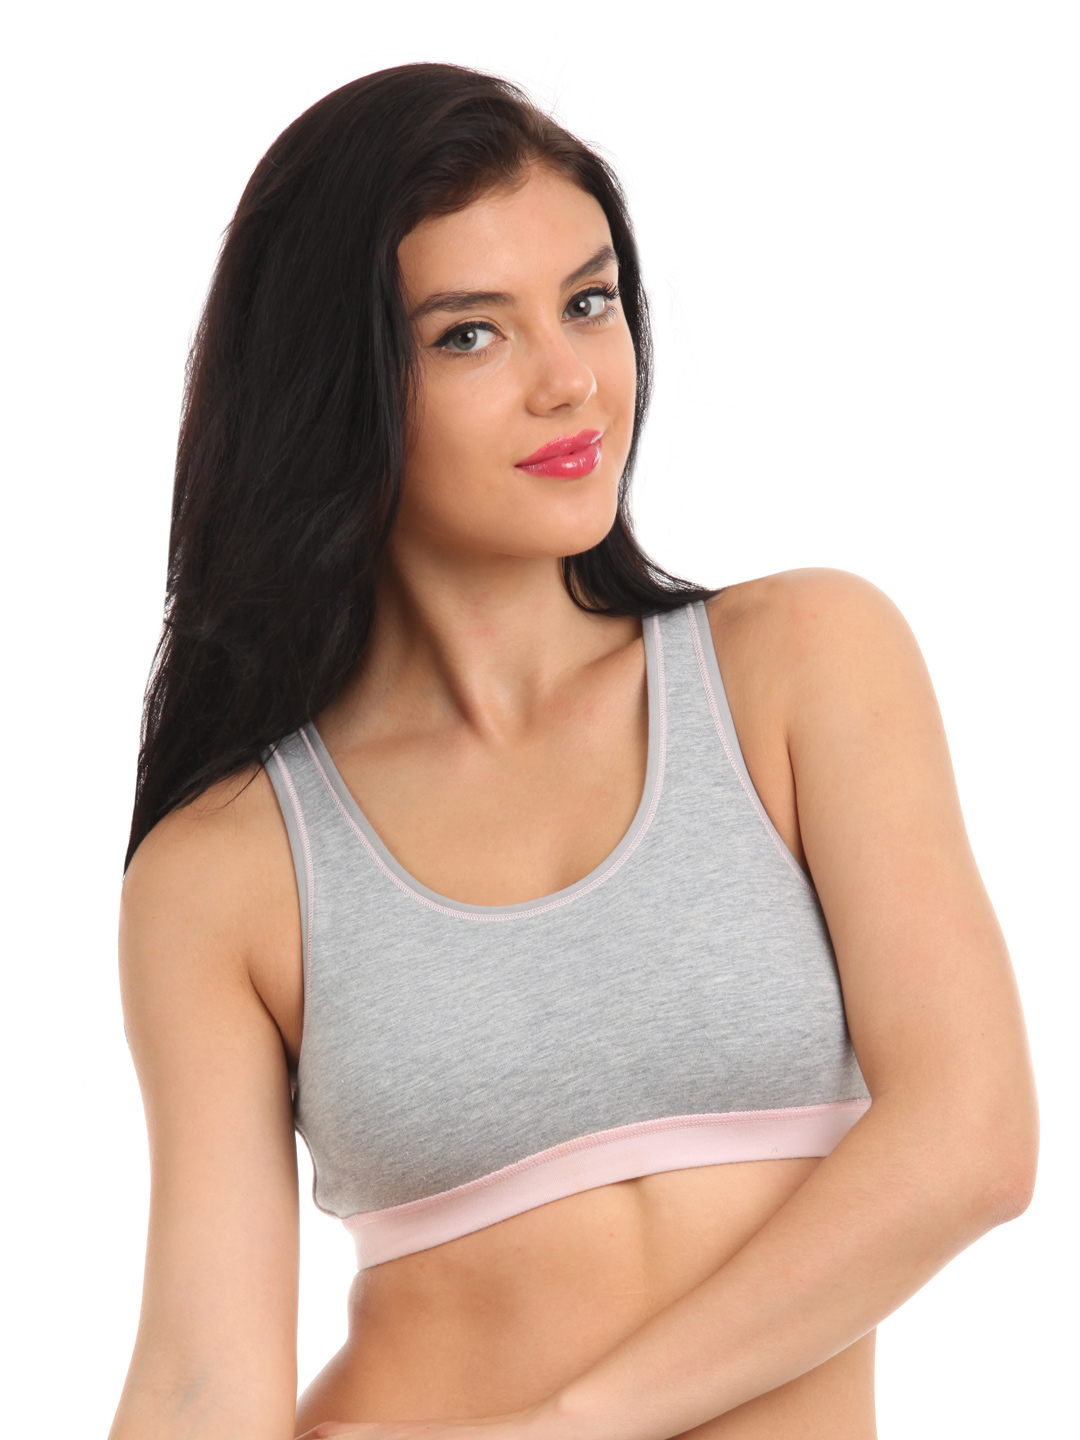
Hanes Women Grey Melange Cotton Stretch Racer Back Sports Bra
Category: Apparel / Innerwear / Bra
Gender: Women
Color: Grey Melange
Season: Winter 2015
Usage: Sports